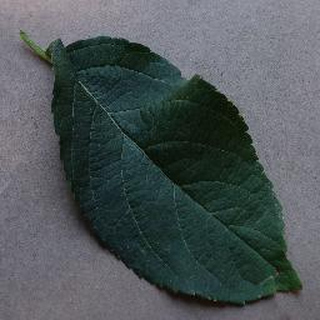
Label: healthy_apple